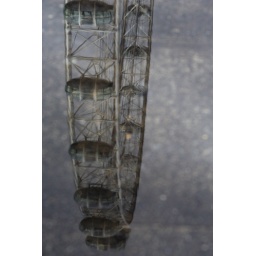
The London Eye reflected in a puddle on the pavement on the south bank of the river Thames.